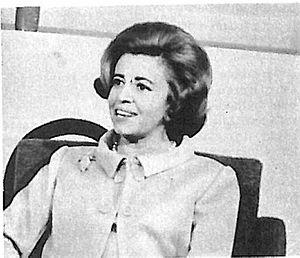
Maggy Allard, née Marguerite Ozil
Olivier Allard était un collectionneur d'art et promoteur immobilier belge.
La famille Allard est, à partir du XIXᵉ siècle, une famille d'orfèvres, monnayeurs, financiers et hommes d'affaires belges.
L’École Universelle est une organisation privée française dont l'objectif est la dispense d'enseignements et de formation par correspondance. Fondée en 1907, elle répondit au bon moment au besoin d'instruction de toute une catégorie de la population française, qui pour diverses raisons n'avait pas la possibilité de suivre un enseignement classique dans les réseaux de l'éducation nationale.